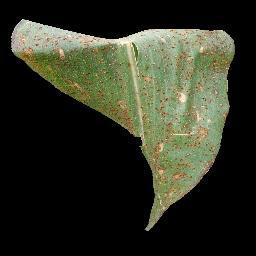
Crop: corn
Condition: (maize)_common_rust